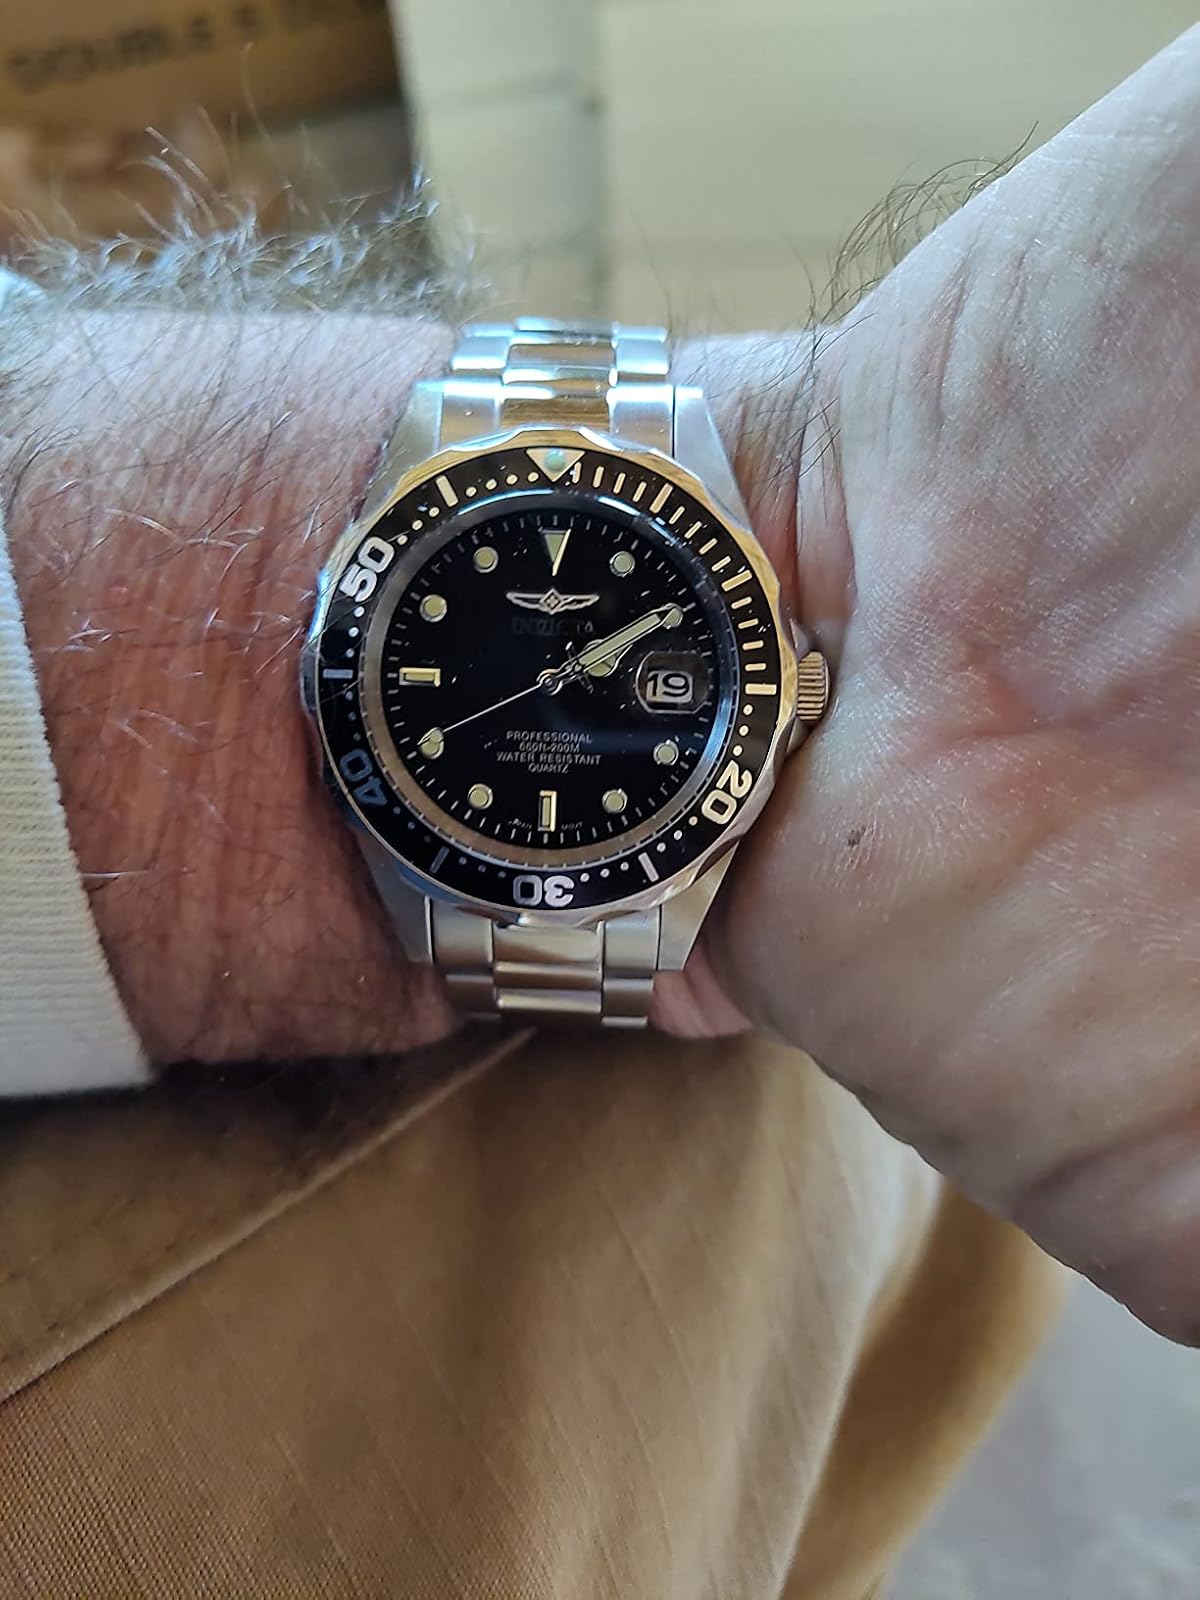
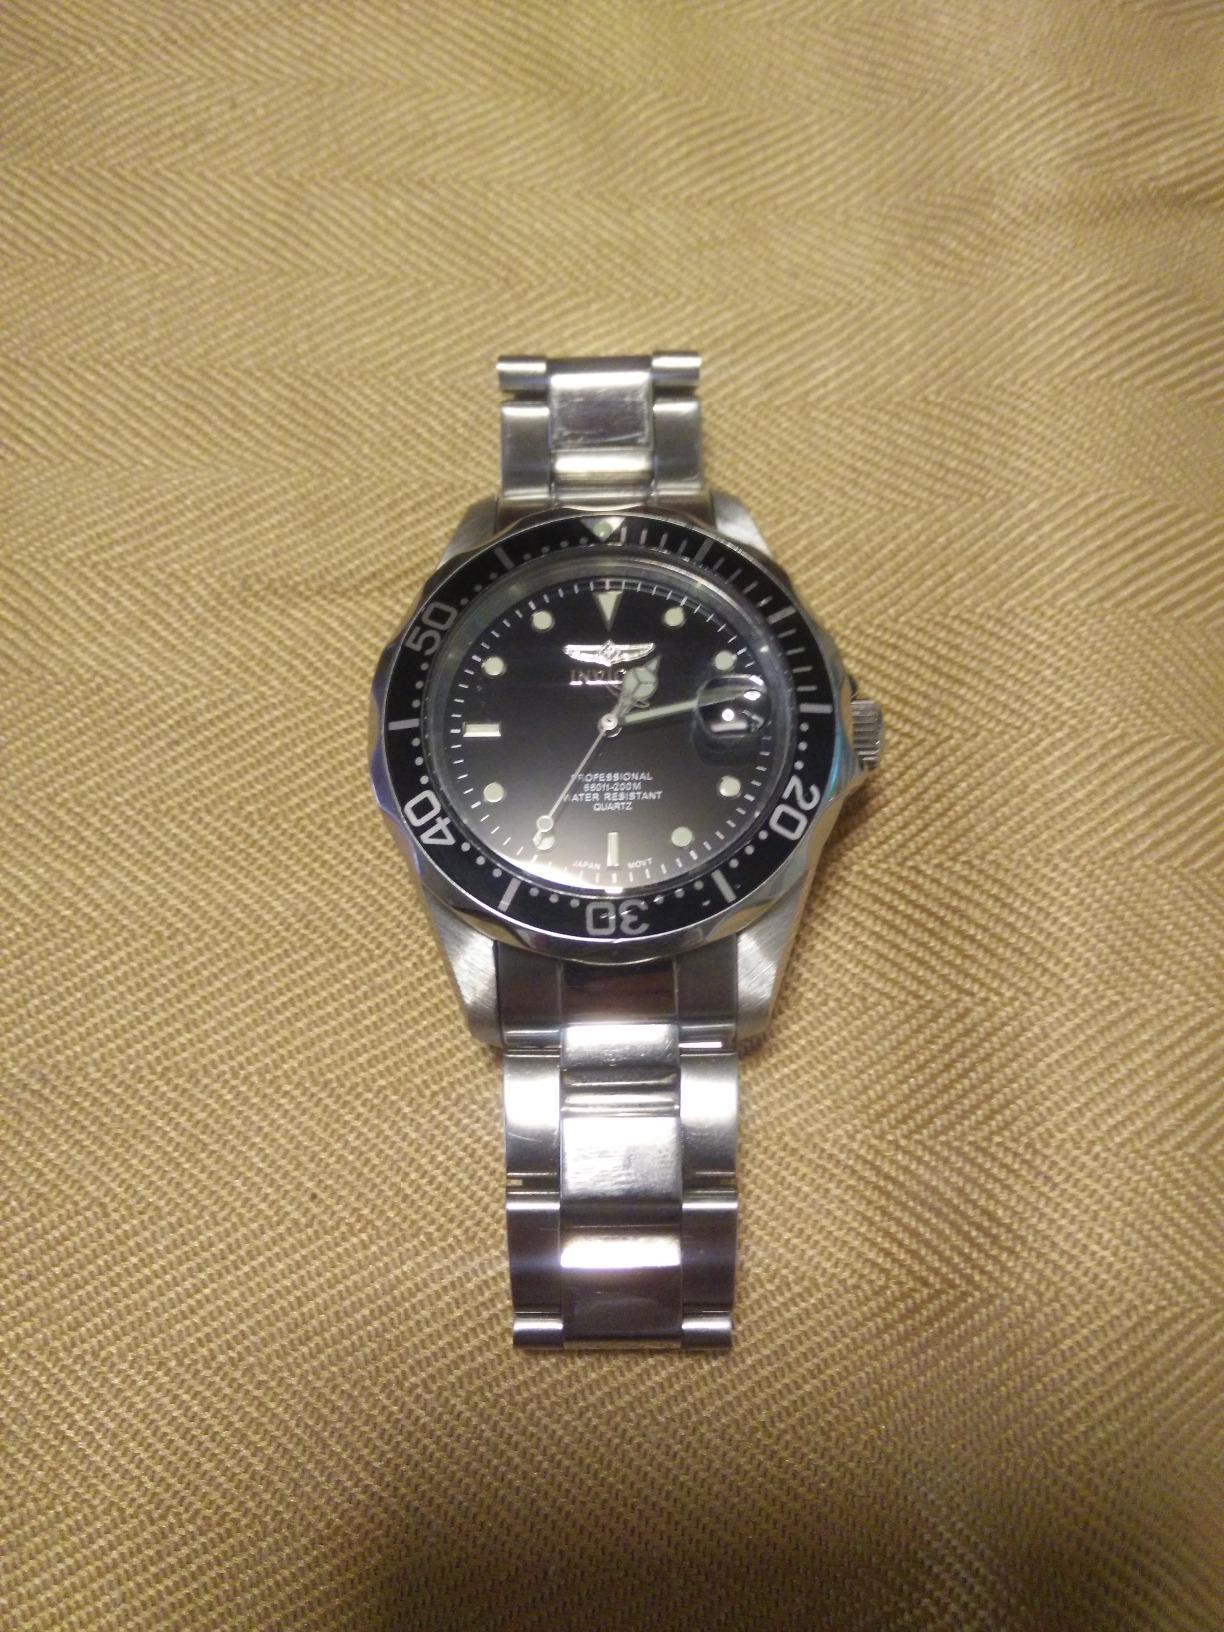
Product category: accessories_watch
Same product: yes